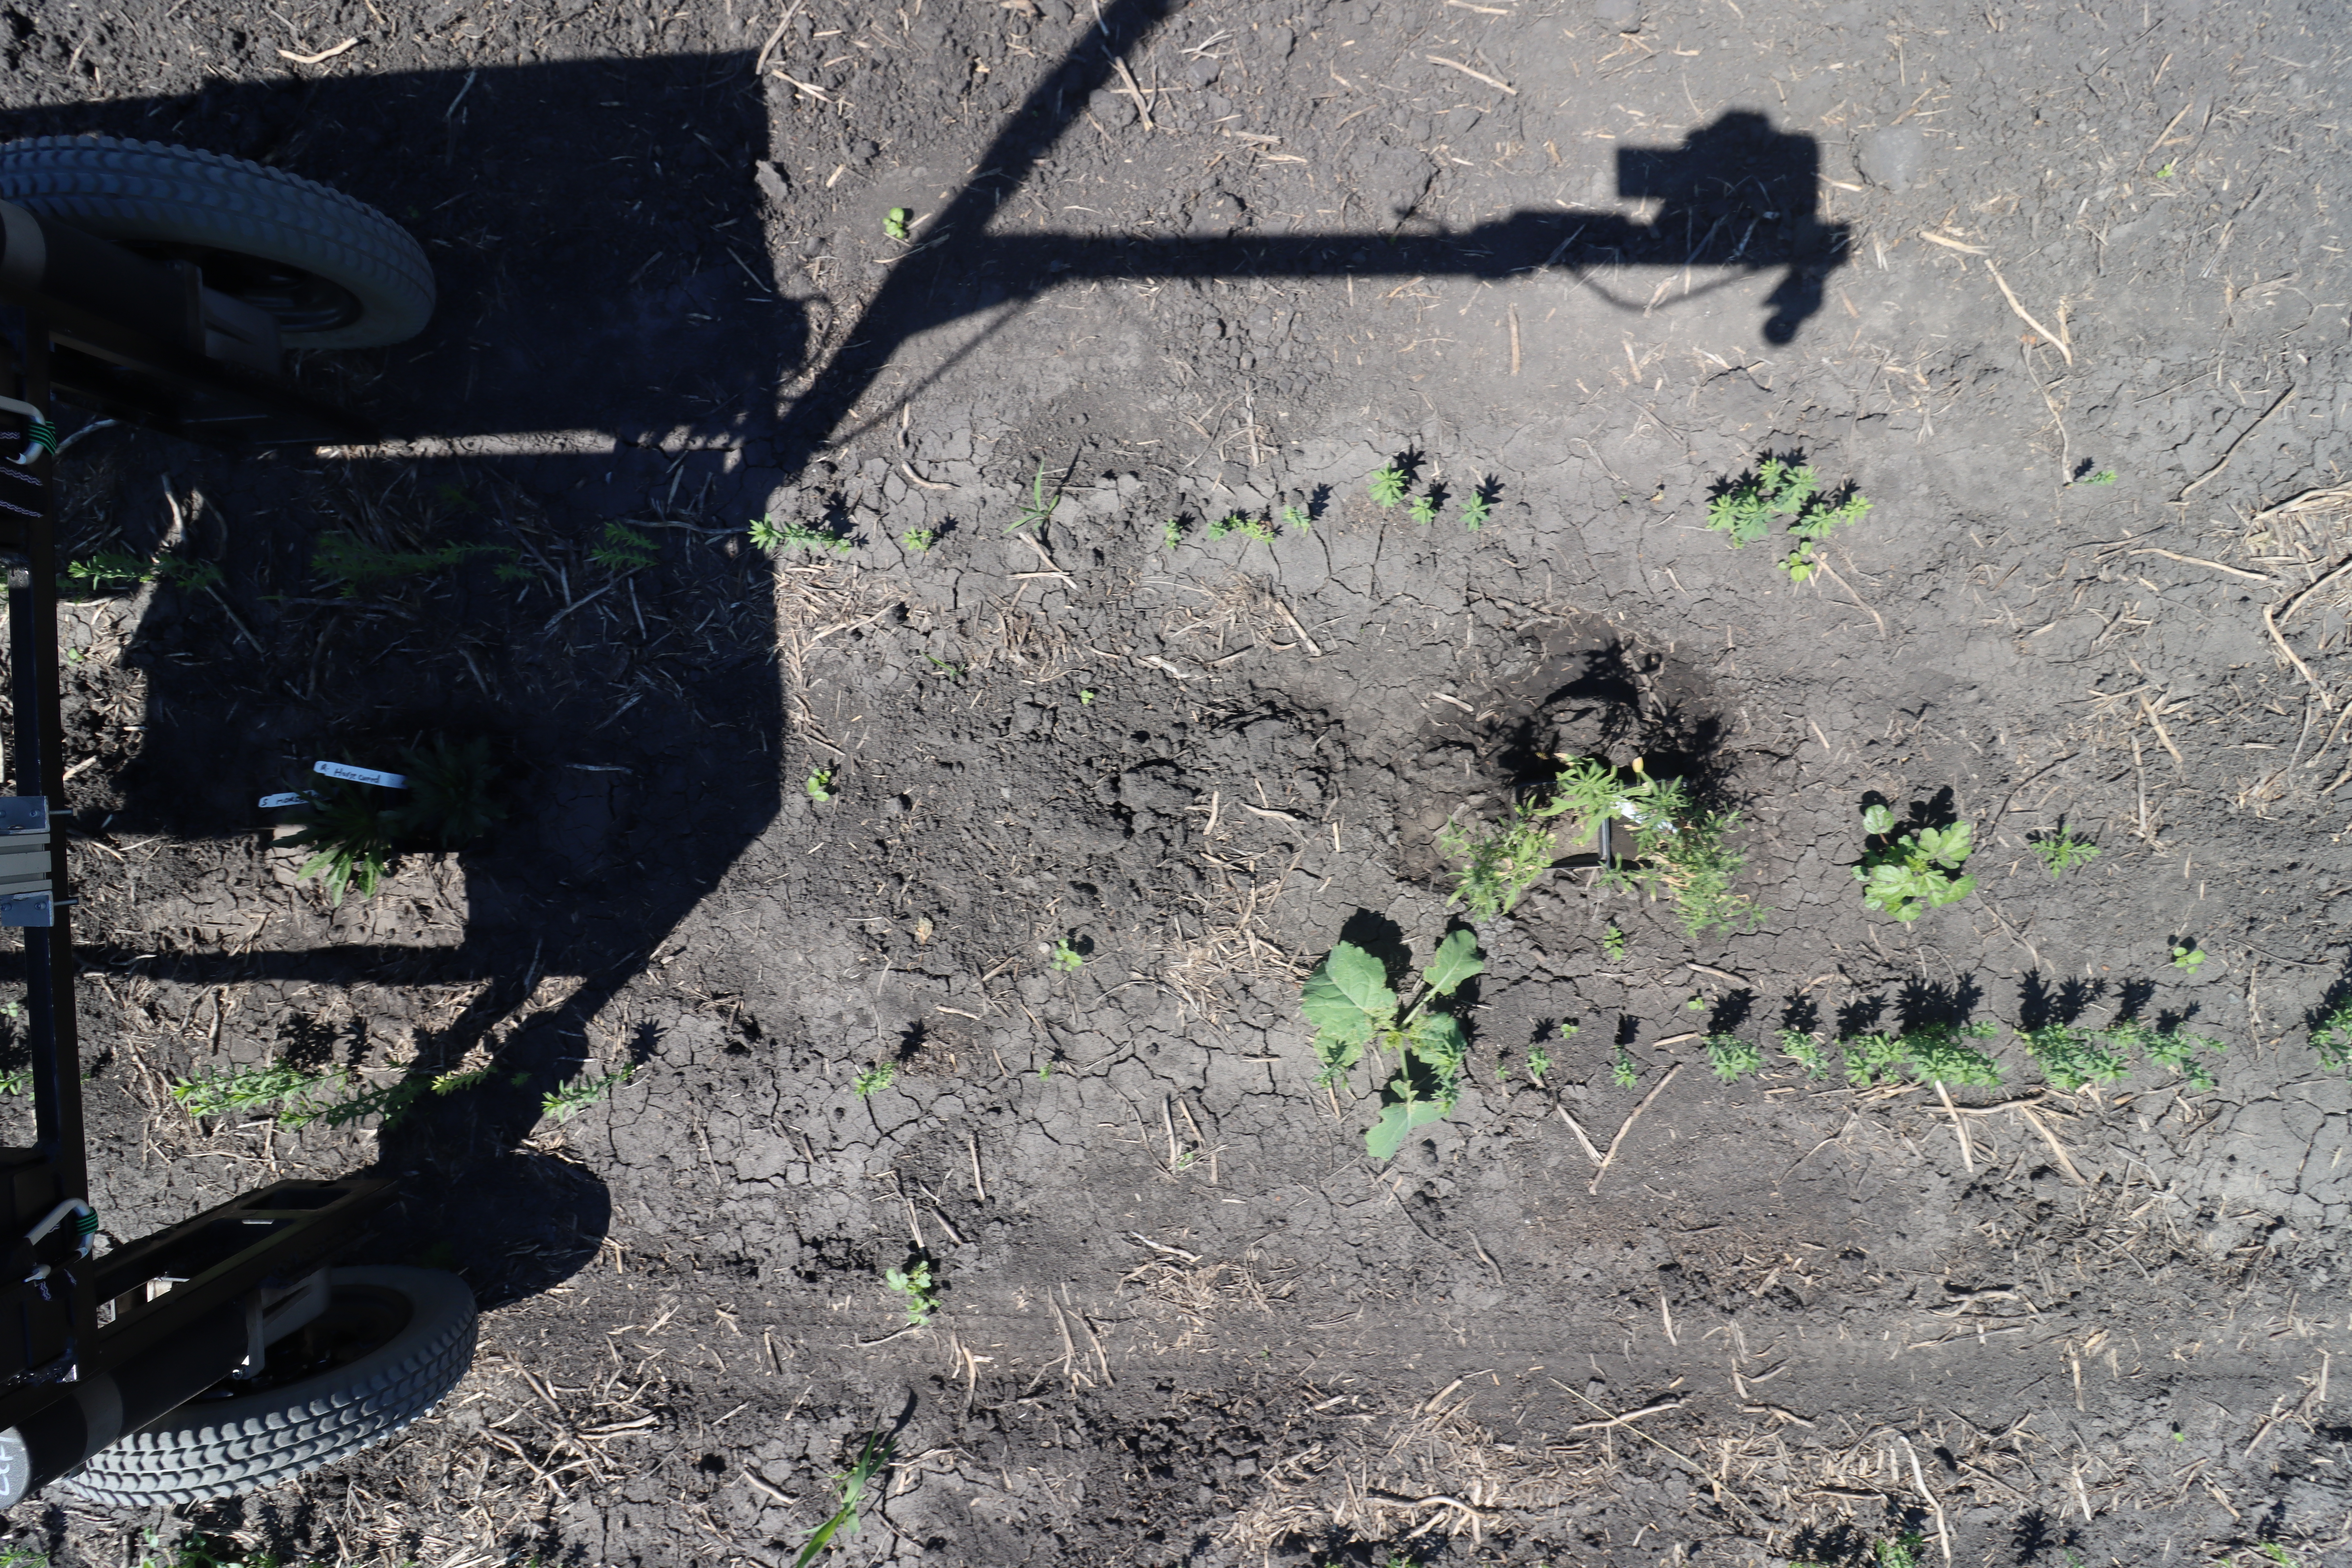
Crop: Flax
Objects: Flax, Flax, Flax, Flax, Flax, Flax, Flax, Horseweed, Kochia, Ragweed, Flax, Flax, Canola, Kochia, Kochia, Flax, Flax, Flax, Flax, Flax, Flax, Flax, Flax, Flax, Flax, Flax